Julia López (painter)

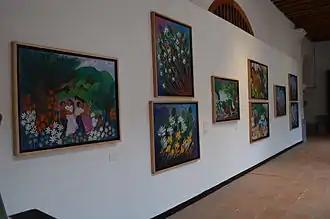
Display of the work of Julia Lopez as part of the Seis Artistas, Un Sueño exhibit at the Museum of Fine Arts, Toluca

Julia López is a Mexican painter whose works depict her childhood home in the Costa Chica region of Guerrero state. She was born in a small farming village but left early for Acapulco and Mexico City to find a better life. In the capital, she was hired as a model for artists at the Escuela Nacional de Pintura, Escultura y Grabado "La Esmeralda" and as such became part of the circle of notable artists of that time. Their influenced encouraged her to draw and paint, with Carlos Orozco Romero discouraging her from formal instruction as to not destroy her style. She began exhibiting in 1958 and since then has exhibited individually and collectively in Mexico, the United States and Europe. Her work has been recognized with awards and membership in the Salón de la Plástica Mexicana.